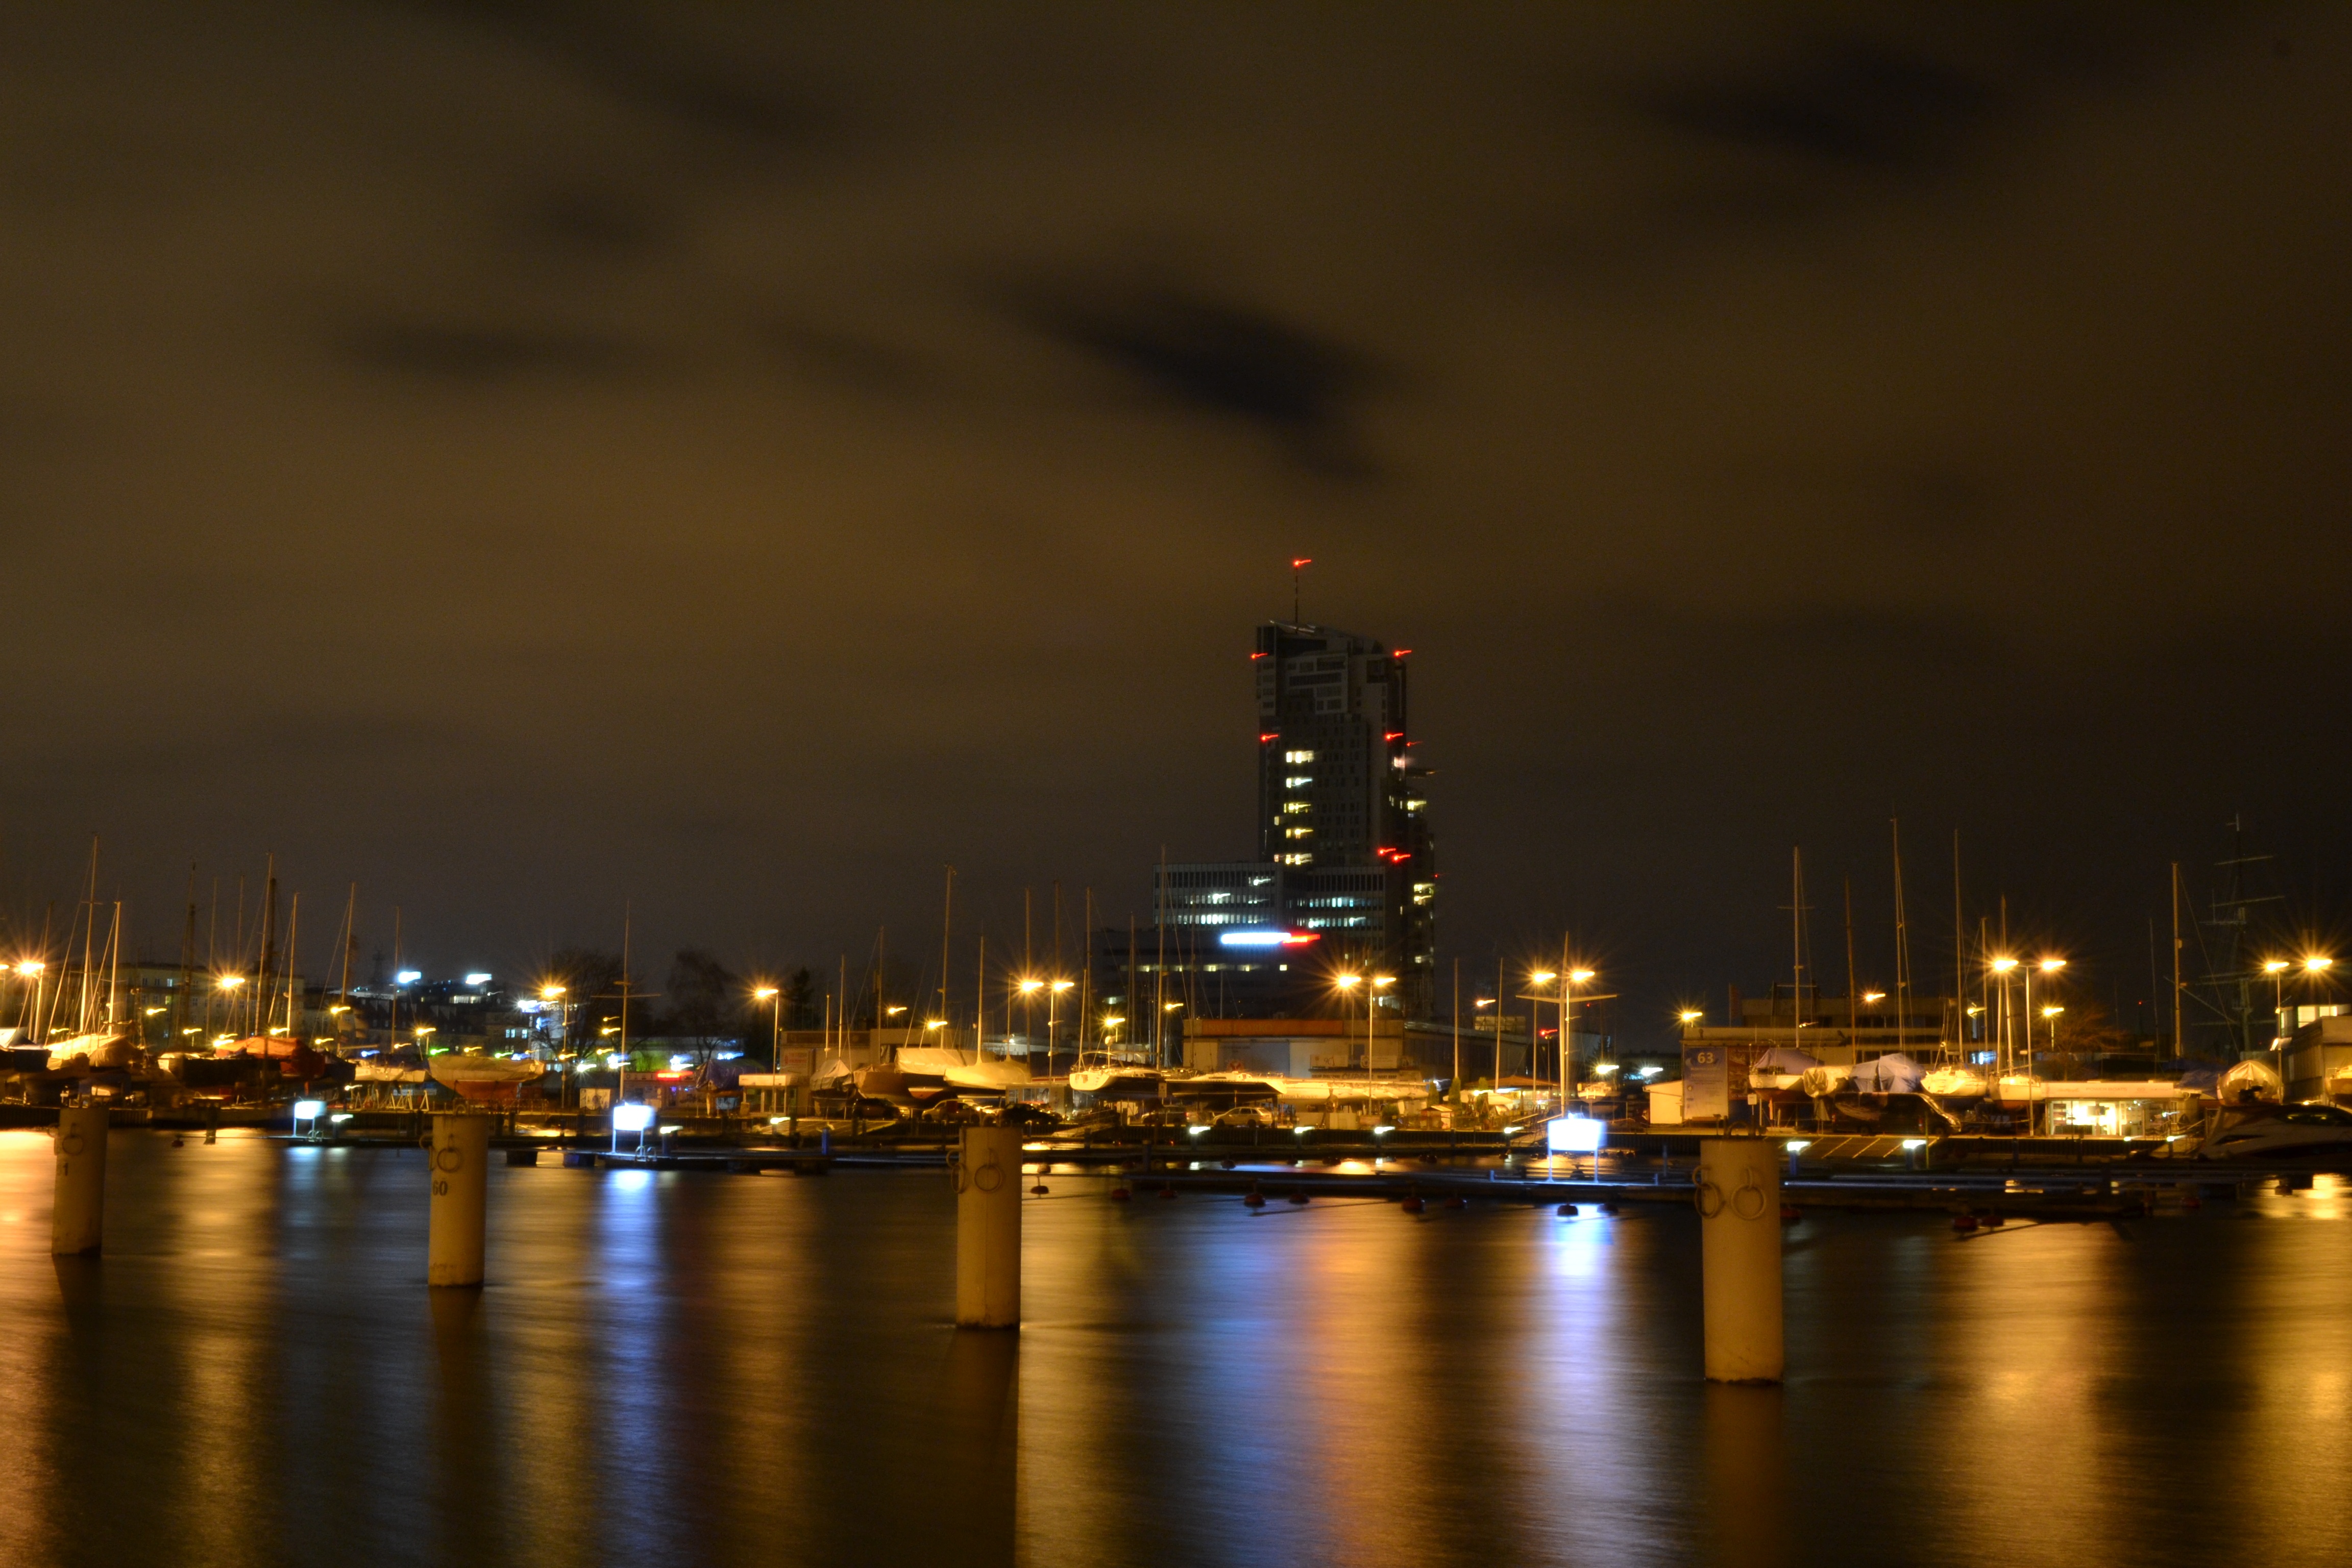
sea, water, horizon, architecture, skyline, night, building, city, skyscraper, urban, cityscape, downtown, dusk, evening, reflection, tower, harbor, port, waterfront, lights, boats, ships, illumination, metropolis, geographical feature, human settlement, metropolitan area